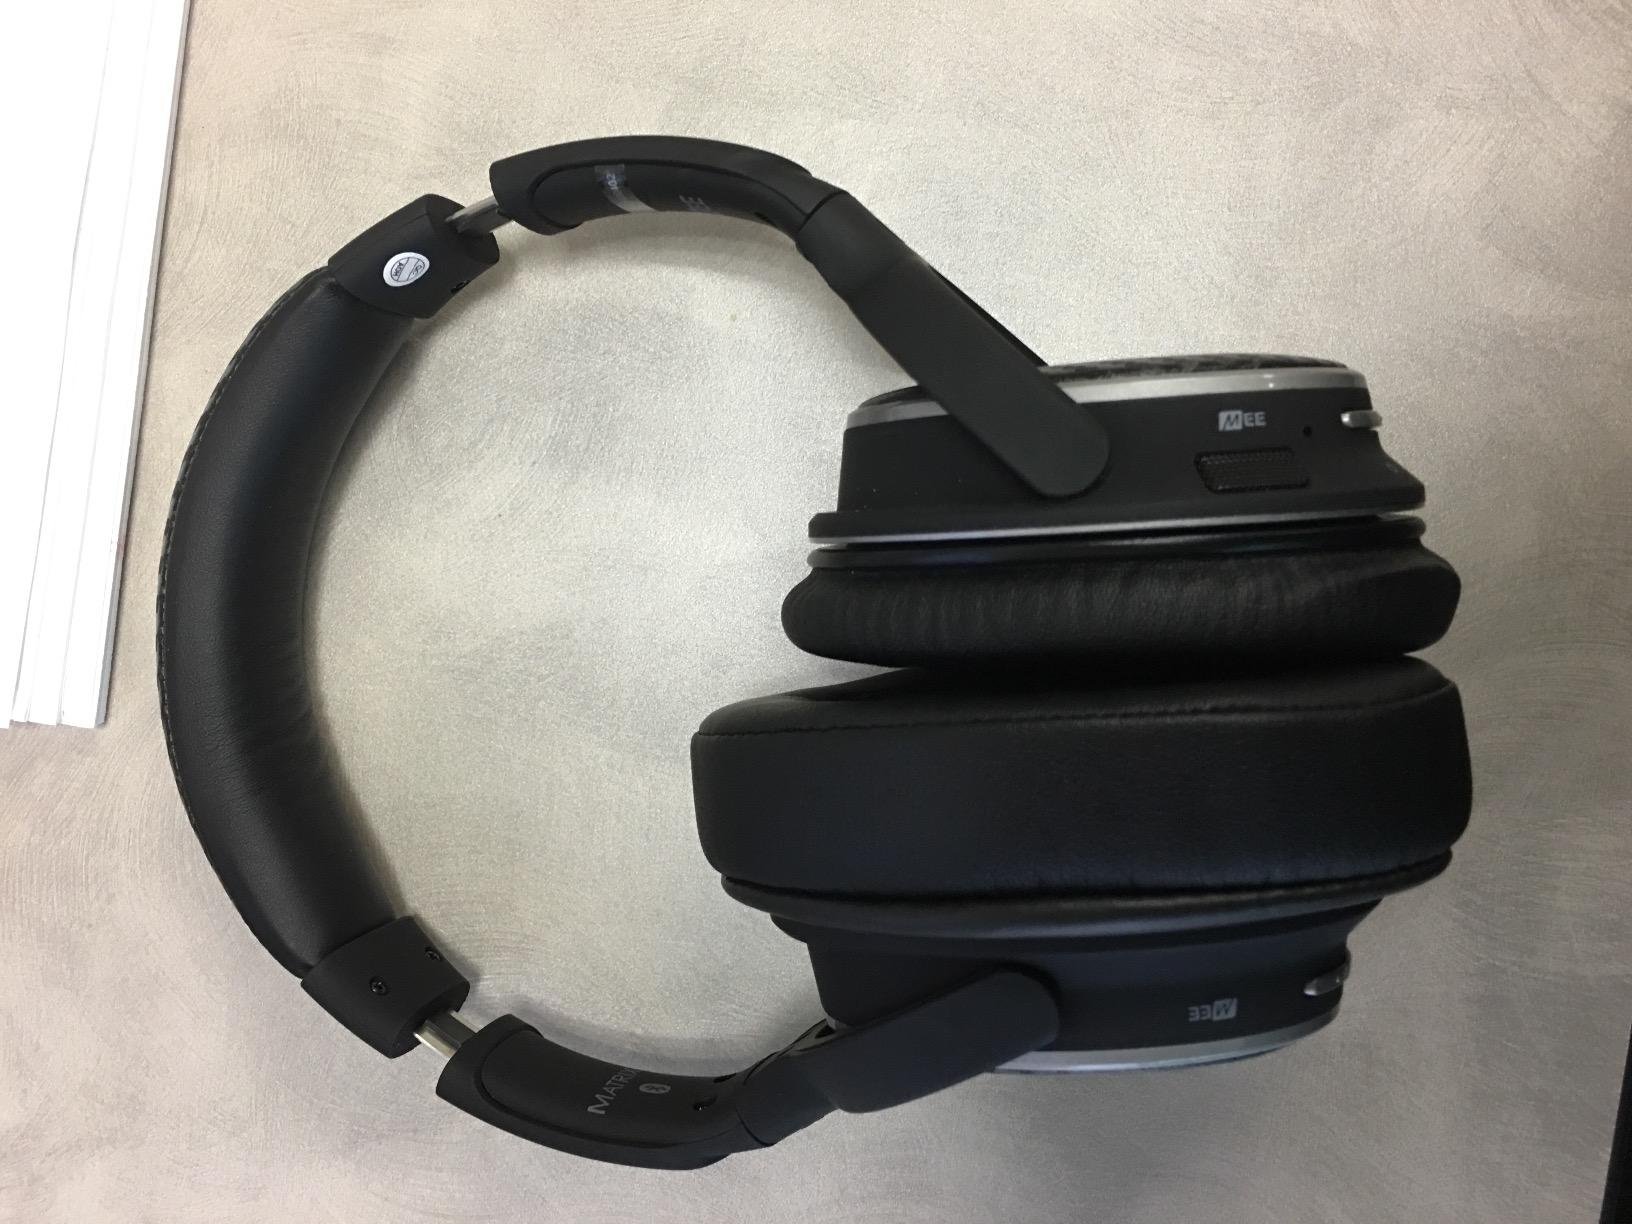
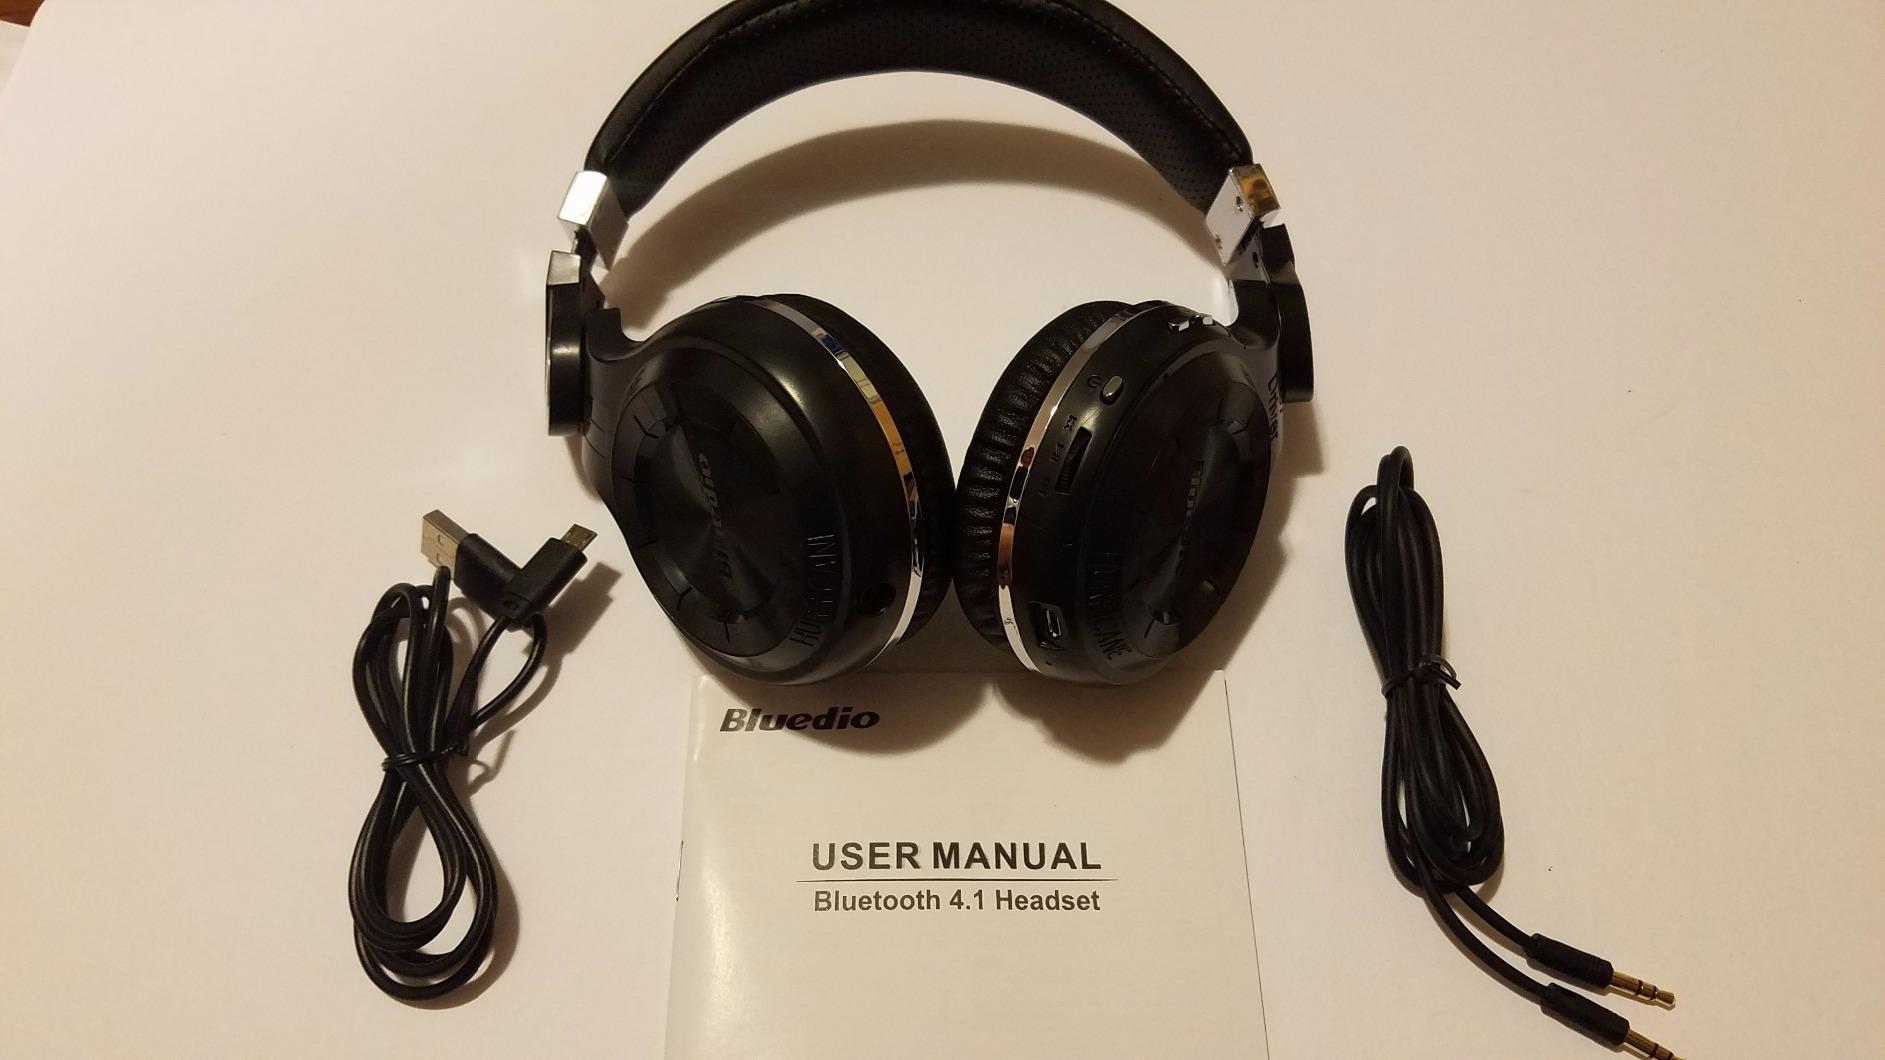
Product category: headphones
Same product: no